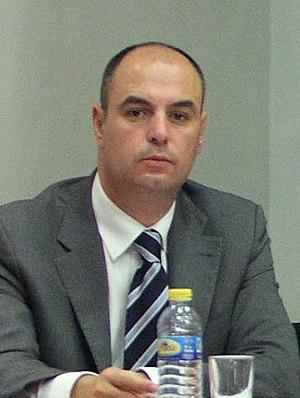
José Jaime Alonso Díaz-Guerra, né le 9 juin 1974, est un homme politique espagnol membre du Parti populaire.